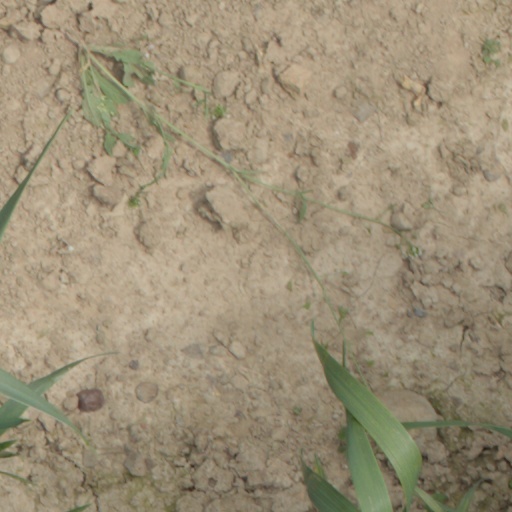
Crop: wheat